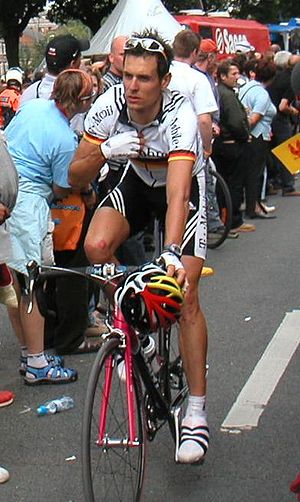
Tyske mesterskaber i landevejscykling / Mænd
Andreas Klöden i den tyske mesterskabstrøje (2004)
De tyske mesterskaber i landevejscykling er et cykelløb, der organiseres hvert år af Tysk Cykel Union. Konkurrencen blev etableret i 1910 for mænd, og siden 1968 også for kvinder. Ingen konkurrencer blev afholdt i perioderne 1914–1918, 1926/1927, 1929–1933, 1942–1945 og 1973. Vinderne af hvert løb hædres med en symbolsk cykeltrøje.